Charles P. Noell

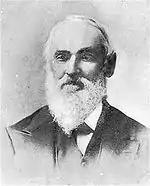

Charles P. Noell (1812–1887) San Diego Democratic politician.